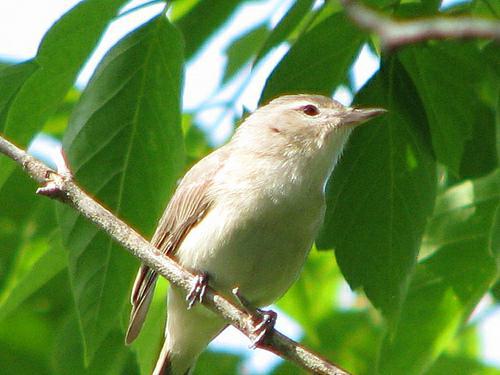
A photo of a red eyed vireo